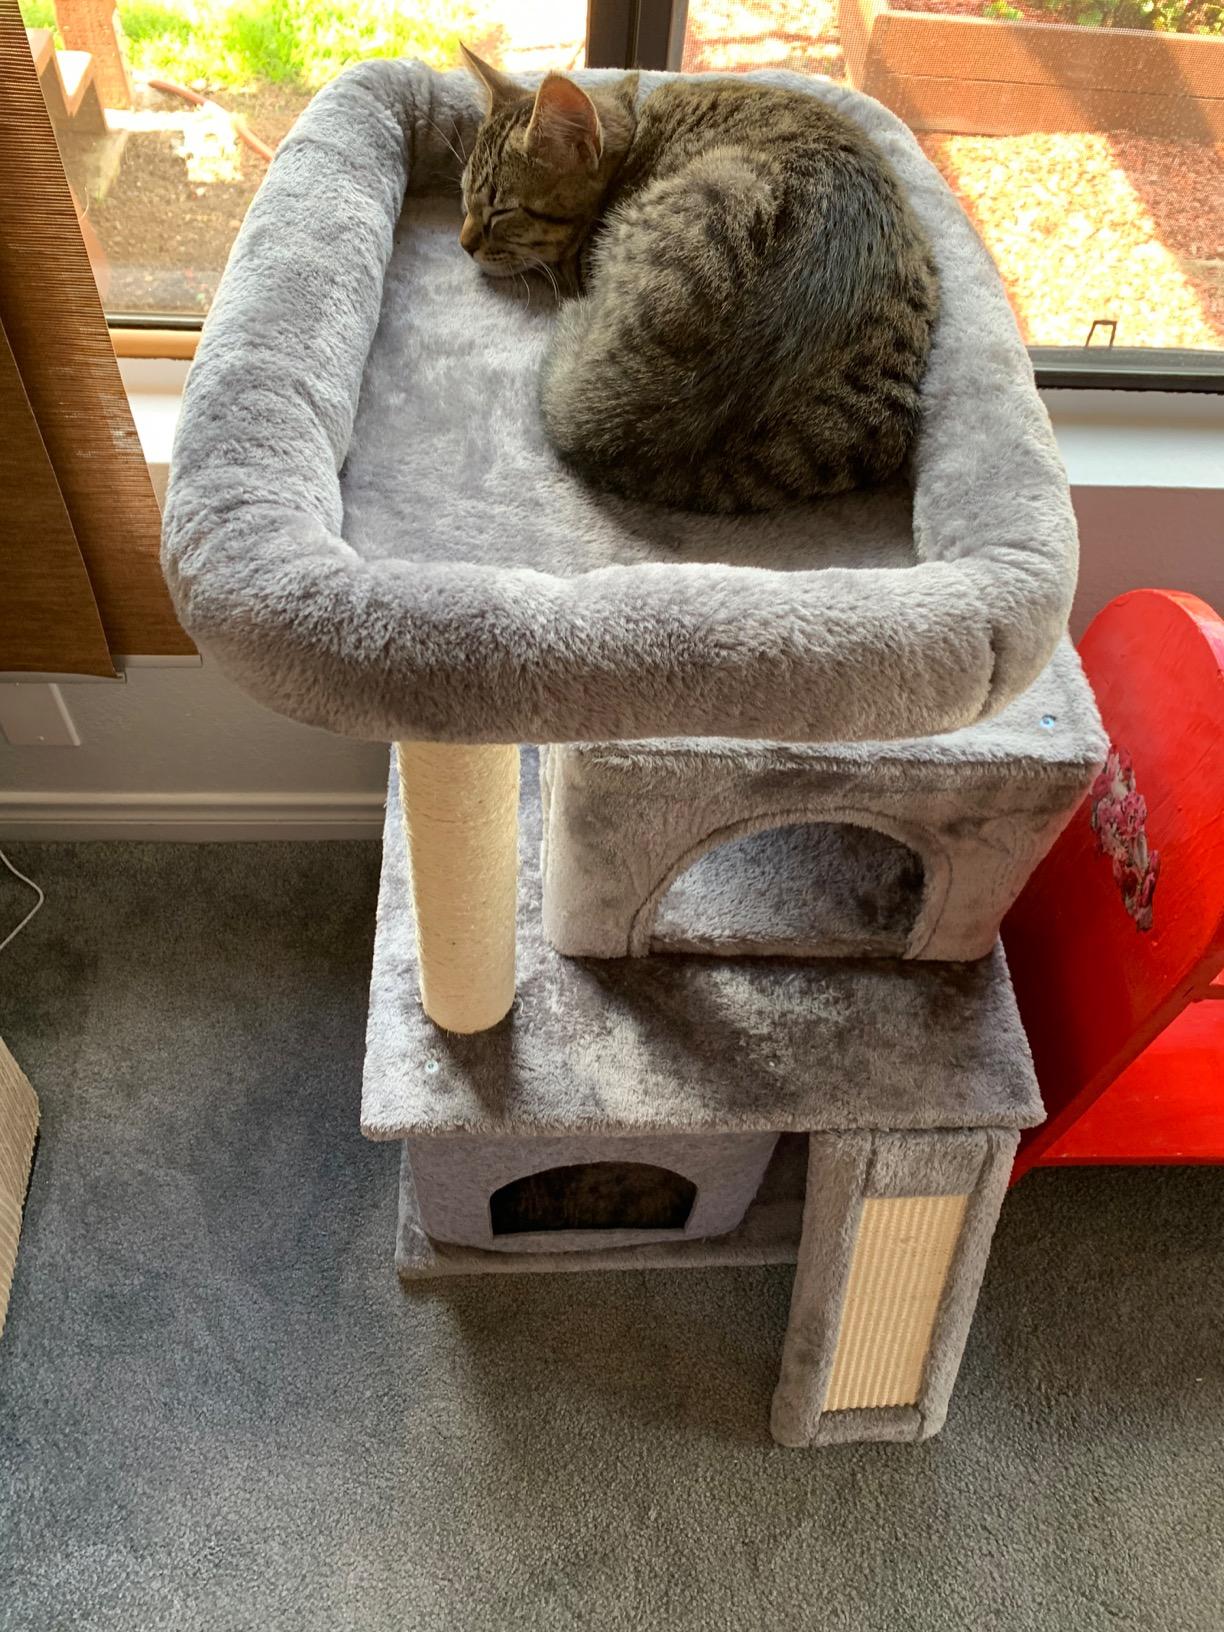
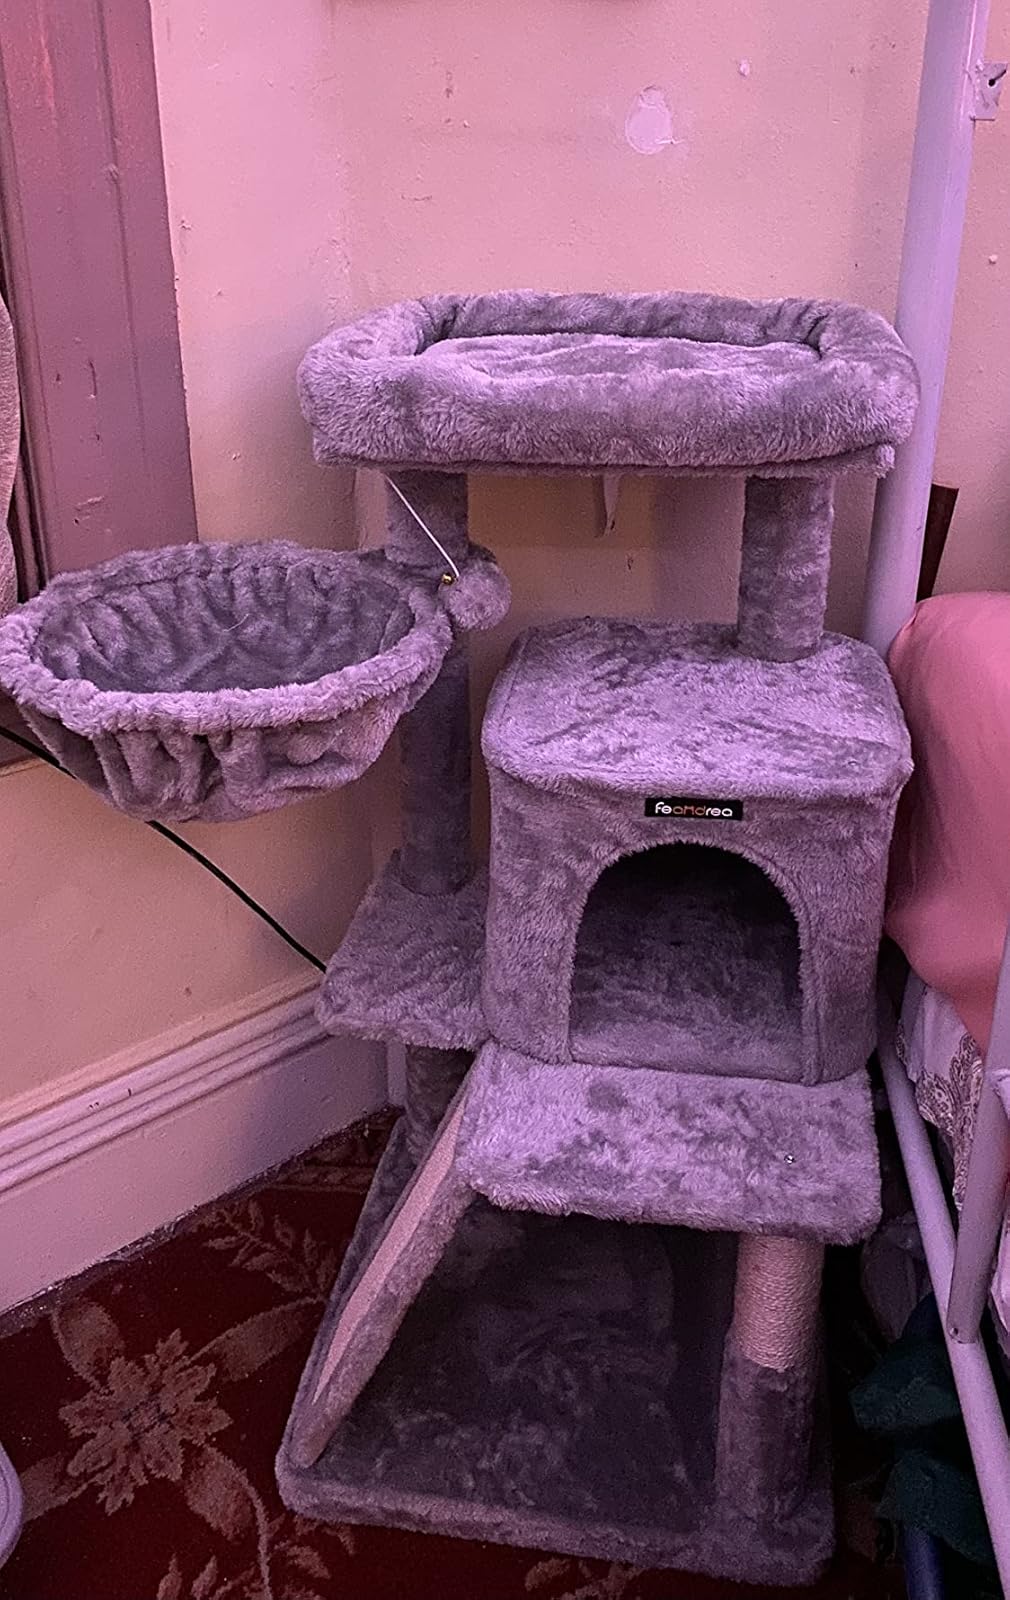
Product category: items_cat tree
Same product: no